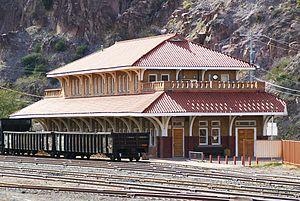
Le comté de Greenlee, en anglais : Greenlee County, est un comté de l'État de l'Arizona aux États-Unis. Selon le recensement des États-Unis de 2010, il comptait 8 437 habitants, population estimée, en 2017, à 9 455 habitants. Son siège est la ville de Clifton. Il est nommé en référence à Mason Greenlee, pionnier de la première heure.